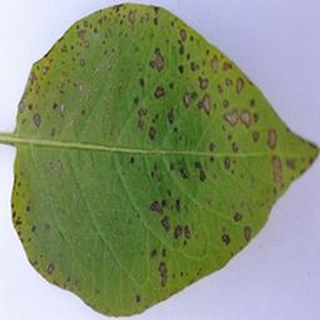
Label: potato_early_blight